Wolfmother

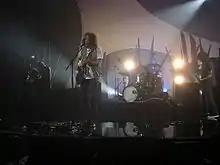
Wolfmother returned in 2009 after a brief hiatus with a line-up including Ian Peres, Aidan Nemeth and Dave Atkins.

After its success in Australia, "Wolfmother" was later released internationally in early 2006 – on 24 April in the UK, where it reached number 25 on the UK Albums Chart, and on 2 May in the US, where it reached number 22 on the "Billboard" 200. A number of singles were released from the album, including "Woman" which reached number 34 in Australia, number 31 on the UK Singles Chart, and number 7 on the US "Billboard" Mainstream Rock chart. The song later won the Grammy Award for Best Hard Rock Performance at the 49th Annual Grammy Awards, the nomination for which Heskett had previously described as "an honour". The final single from the album, "Joker & the Thief", later reached the top ten in Australia. The subsequent worldwide tour included appearances at festivals such as Fuji Rock in Tokyo, Japan, the inaugural Virgin Festival, and Reading and Leeds Festivals in the UK. On 14 November 2006, the band performed a cover version of "Communication Breakdown" by English hard rock band Led Zeppelin as a tribute to the band for their induction into the UK Music Hall of Fame.